McLaren Technology Centre

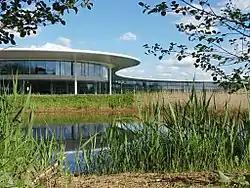

The McLaren Technology Centre is the headquarters of the McLaren Group and its subsidiaries, located on a site in Woking, Surrey, England. The complex consists of two buildings: the original McLaren Technology Centre, which acts as the main headquarters for the group, and the newer McLaren Production Centre, primarily used for manufacturing McLaren Automotive cars.